Allen Bradford (American football)

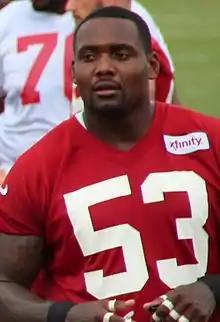
Bradford with the Atlanta Falcons in 2015

Allen Lord Bradford (born August 31, 1988) is an American former professional football linebacker. He was selected by the Tampa Bay Buccaneers in the sixth round of the 2011 NFL draft. He played college football at USC. Bradford was also a member of the Seattle Seahawks, New York Giants, Jacksonville Jaguars, Cleveland Browns, and Atlanta Falcons .